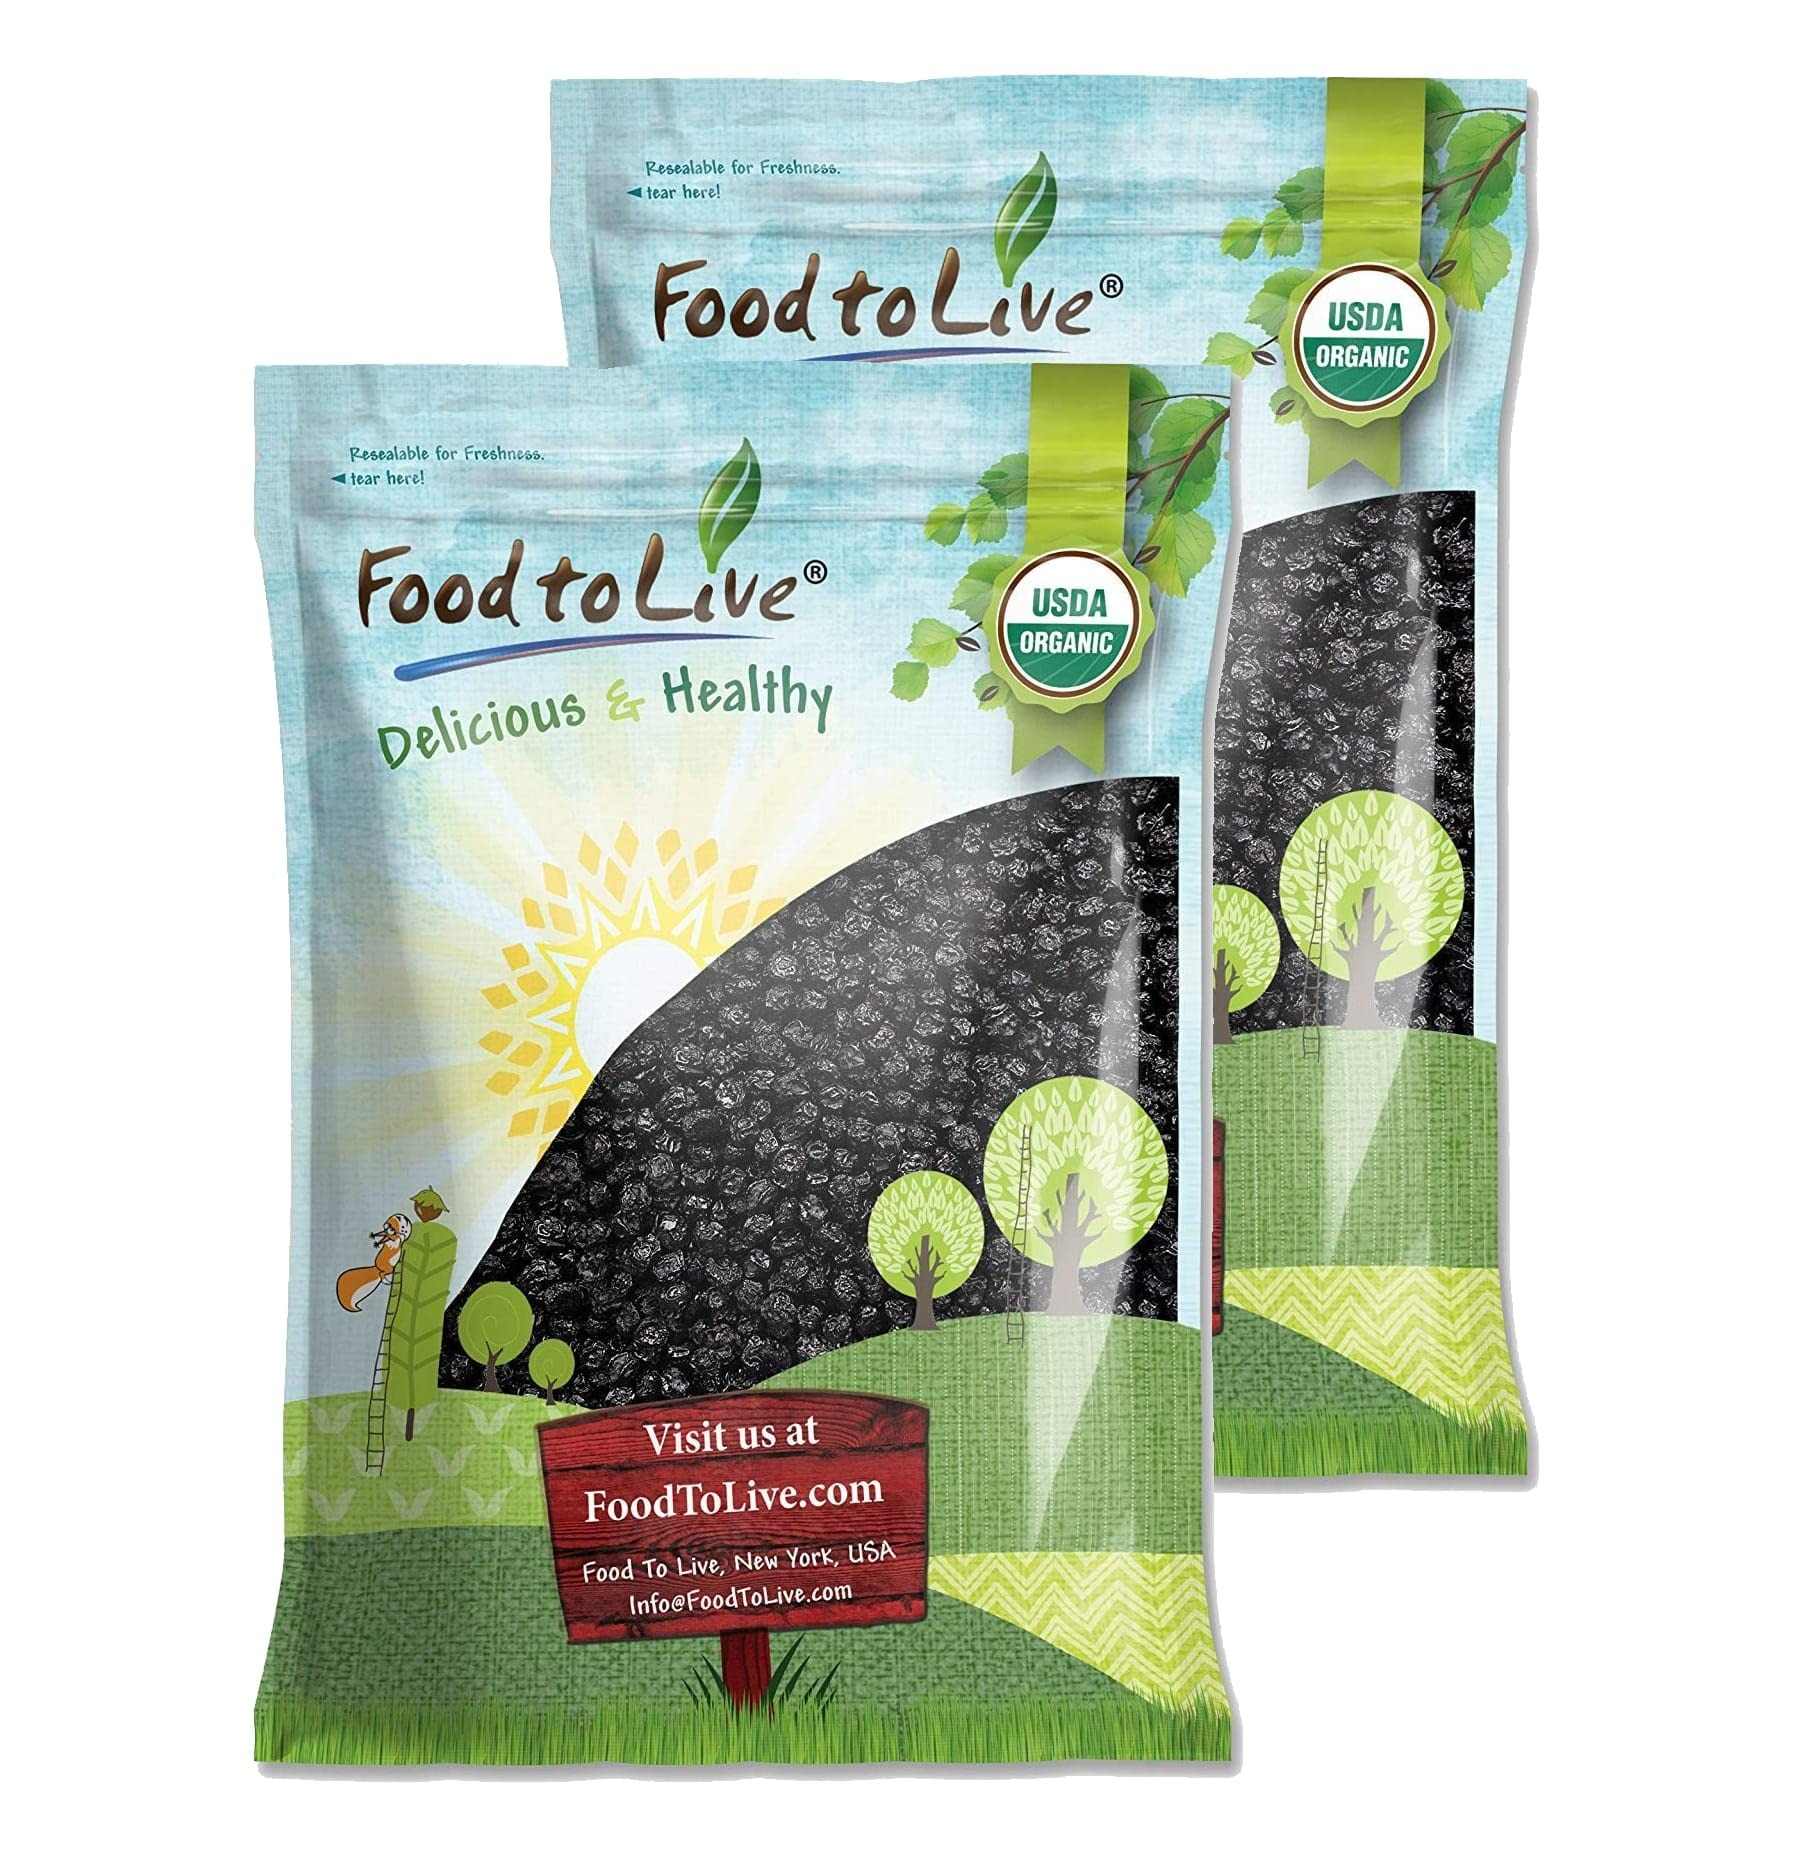
Item Name: Organic Dried Blueberries, 16 Pounds – Non-GMO, Kosher, Raw, Vegan, Unsulfured, Bulk
Bullet Point 1: ✔️ DELICIOUS SNACK: Our Dried Blueberries are full of fiber and essential nutrients. Gently Infused with Organic Sugar. Lightly Coated with Organic Sunflower Oil.
Bullet Point 2: ✔️ INFUSION OF ANTIOXIDANTS: Organic Dried Blueberries from Food To Live are rich in vitamins A and C.
Bullet Point 3: ✔️ BONE STRENGTH SUPPORT: Dried blueberries contain bone-strengthening minerals – calcium and vitamin K.
Bullet Point 4: ✔️ ORGANIC PRODUCT: Food to Live Dried Blueberries are USDA. Gently Infused with Organic Sugar and Lightly Coated with Organic Sunflower Oil.
Product Description: <p><b>History of Blueberries Plants</b><p>Who doesn’t love blueberries? They are sweet, juicy, and taste incredible in muffins. They are also rich in essential nutrients and antioxidants, which makes these berries one of the delicioust foods you can find.<p>There are many different types of blueberries plants. They are often called different names and grow all over the world. However, the fruits that are considered ‘blueberries’ in the world of commercial deals, are native to the North America. Here they grow freely and you can still find quite a few bushes producing tasty berries in the wild.<p>These blueberries have been an exclusively American treasure for a very long time. They only traveled to Europe in the 1930s, but today they are grown in South America, New Zealand, and Australia as well.<p>The US remains the main producer of blueberries in the world, and Washington is the leader among the states with over 96 million tons of berries produced there every year. Michigan and Georgia are close in their supply rates, but every state grows at least some variety of local blueberries plants, be they cultivated or ‘wild’.<p>Wild blueberries are smaller, but they are also sold commercially. These berries are harvested from managed, but natural growth areas of the shrubs.<p>The people of today can thank Frederic Coville and Elizabeth White for the blueberries plants that produce large fruits. In 1910, they started a cultivation program that encouraged everyone to grow their own variety of blueberries, and we get to enjoy its results.<p>At Food To Live, we source our Organic Dried Blueberries from the top-rated farmers and ensure that they are processed with utmost care. Our USDA facility adheres to the high safety standards maintained in the US .<p><b>Growing Blueberries at Home</b><p>This shrub is so tenacious and adaptable, everyone who has patch of land can grow blueberries plants on their own.
Value: 256.0
Unit: Ounce

Price: 188.64